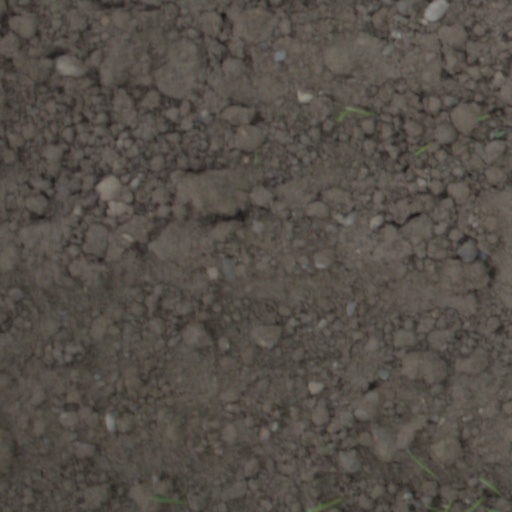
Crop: wheat